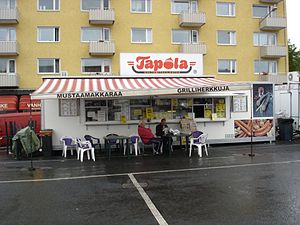
Bod (salgssted)
Pølsebod.
En bod er et sted hvor man kan købe, eksempelvis: